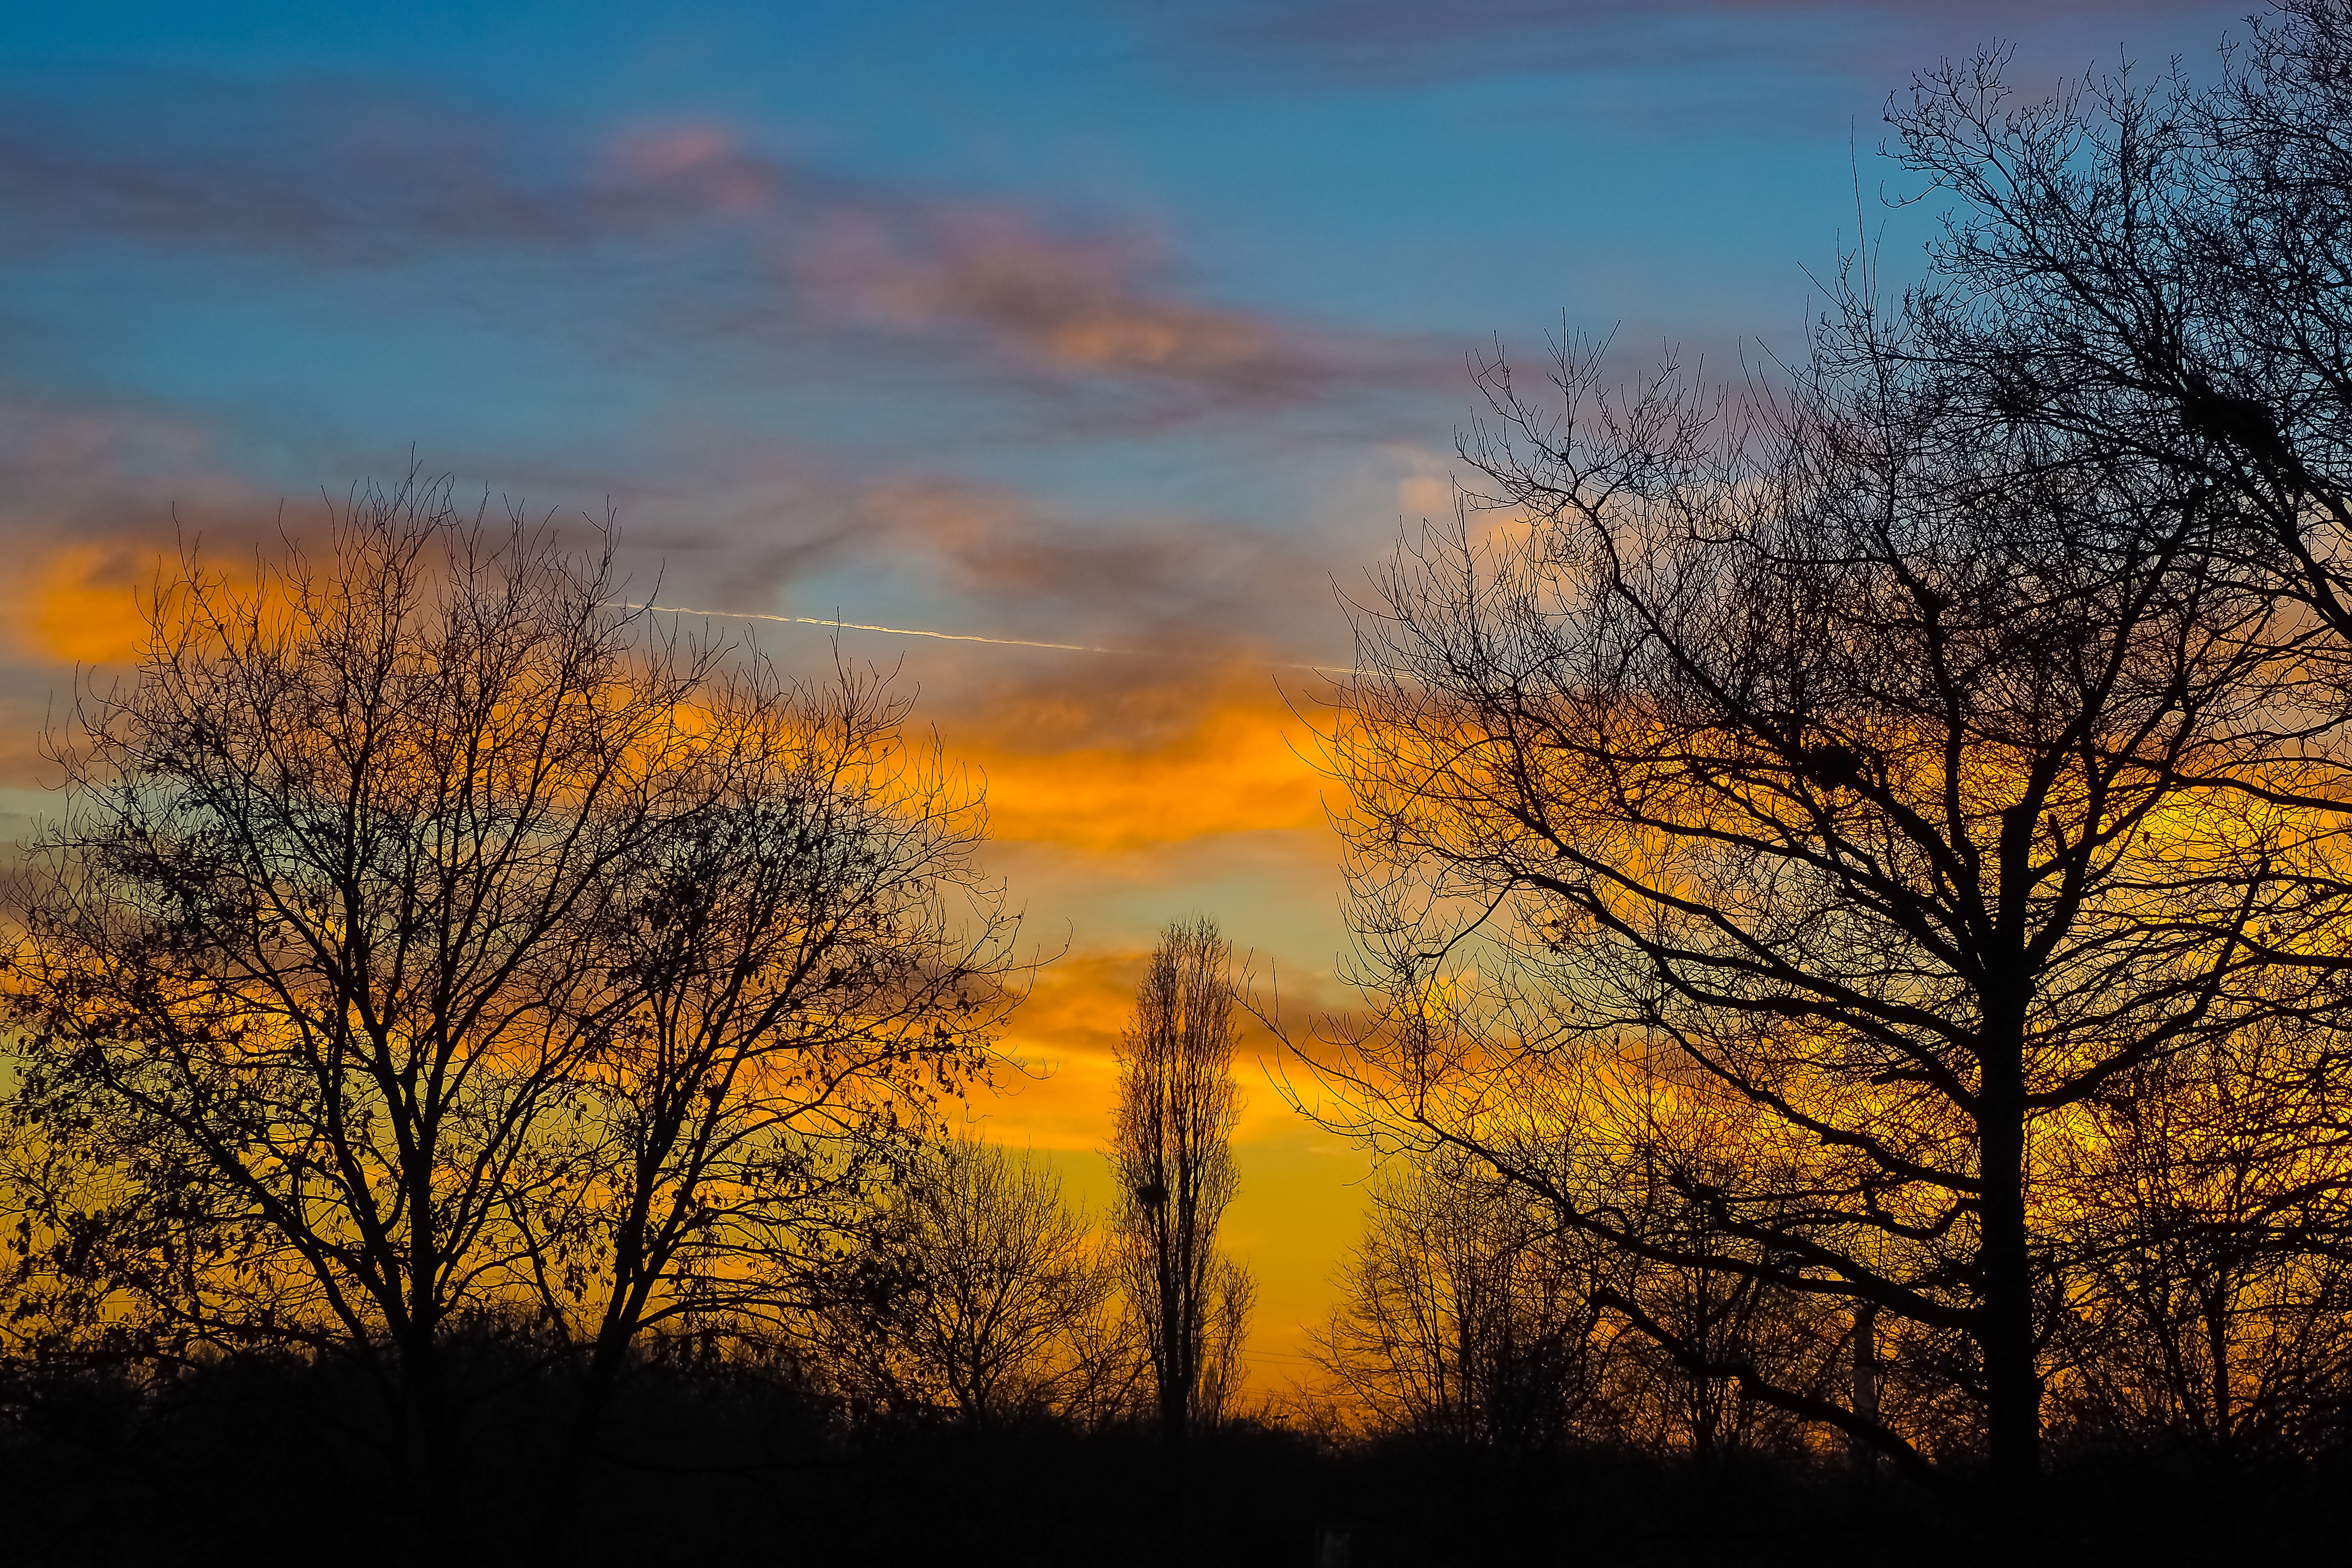
landscape, tree, nature, branch, silhouette, light, cloud, plant, sky, sun, sunrise, sunset, field, prairie, sunlight, morning, lake, dawn, atmosphere, dusk, evening, twilight, orange, red, color, autumn, colorful, season, trees, clouds, landscapes, beautiful, mood, abendstimmung, afterglow, evening sky, back light, bright red, atmospheric phenomenon, woody plant, red sky at morning